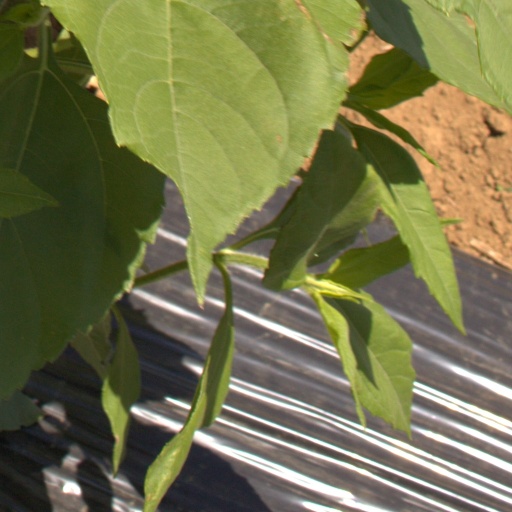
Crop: Jerusalem artichoke